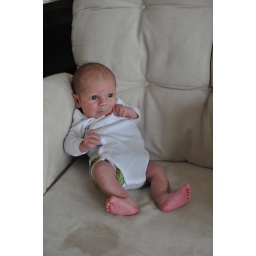
Thomas sitting in the rocking chair